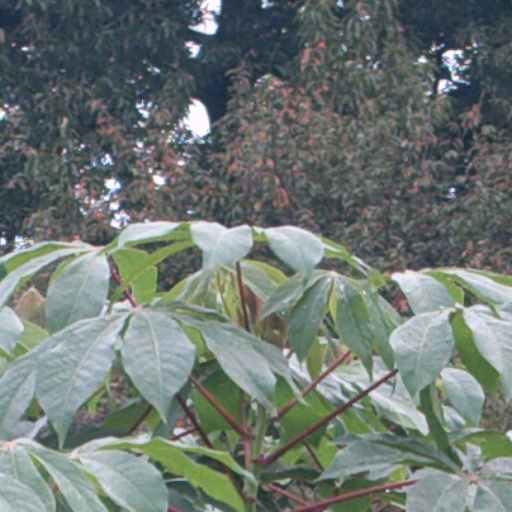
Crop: cassava